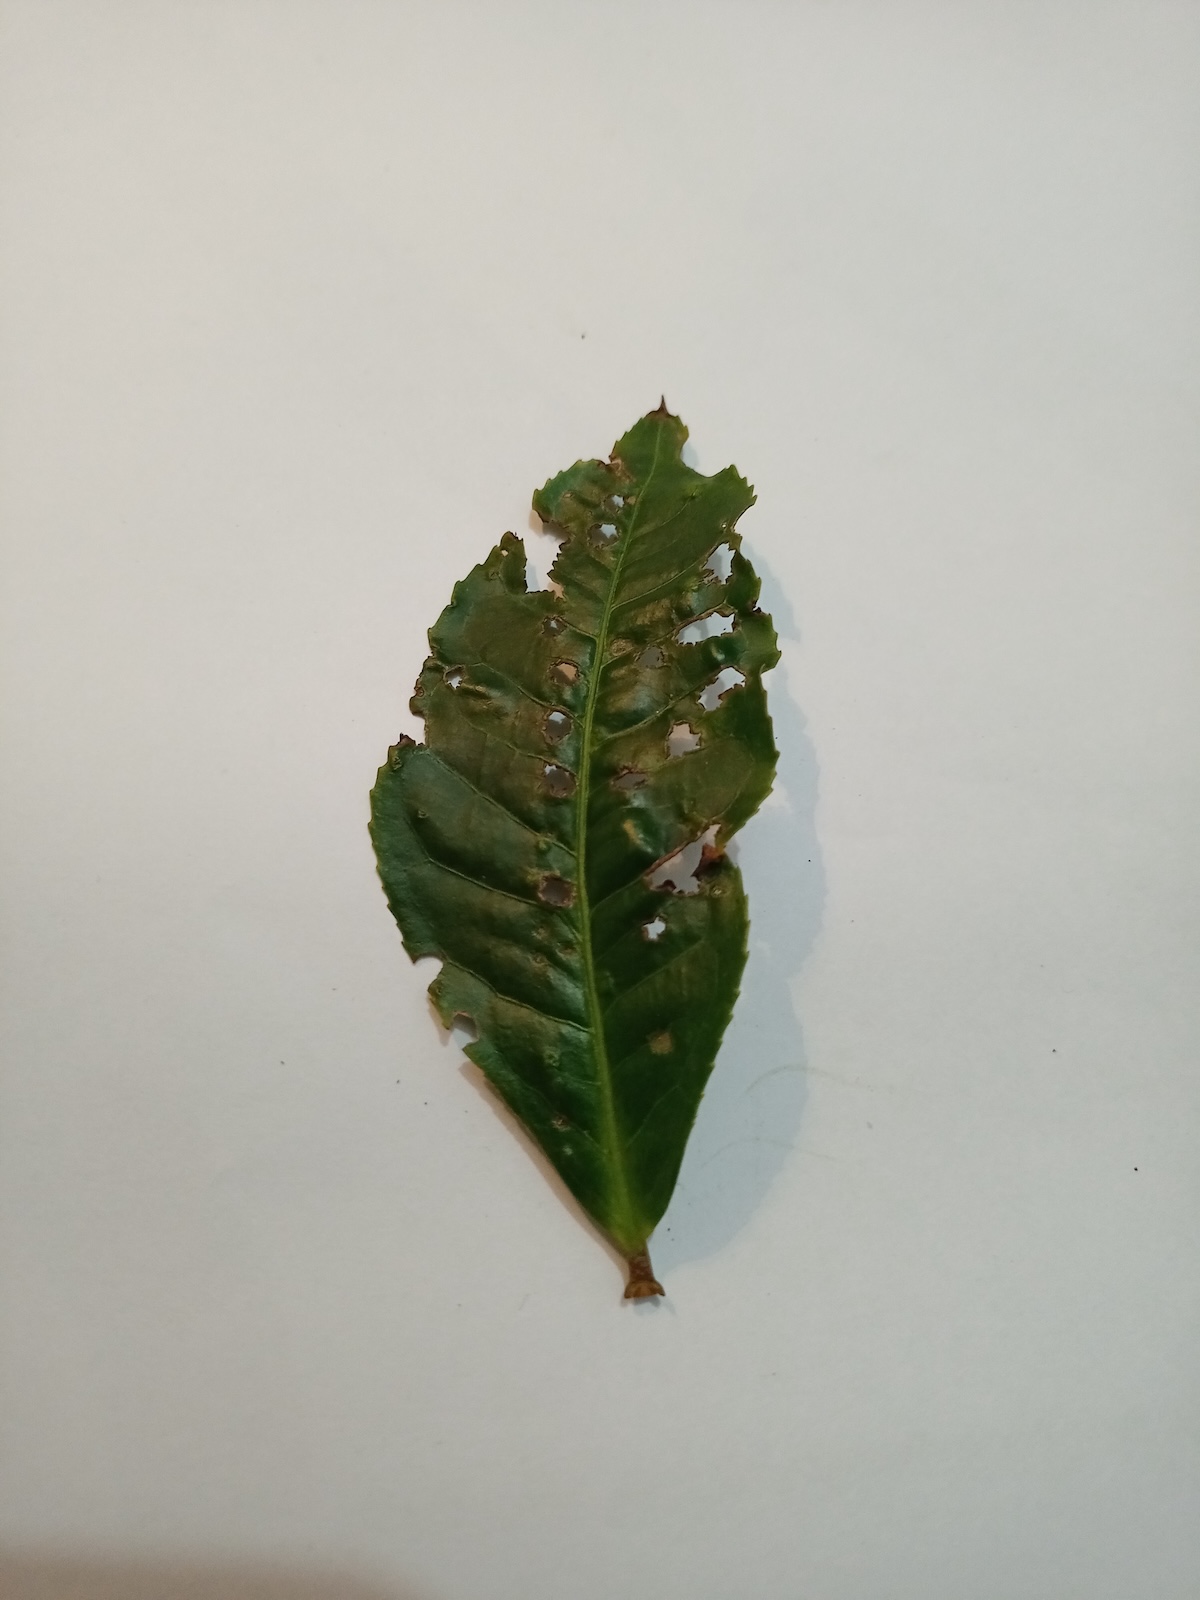
Label: Green mirid bug